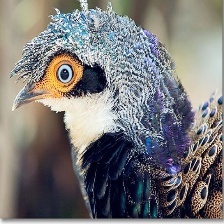
Species: BORNEAN PHEASANT
Scientific name: POLYPLECTRON SCHLEIERMACHERI